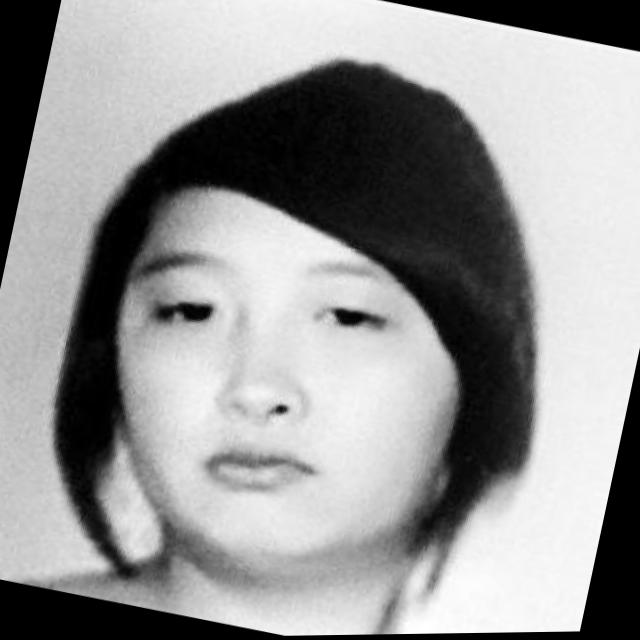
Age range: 21-44